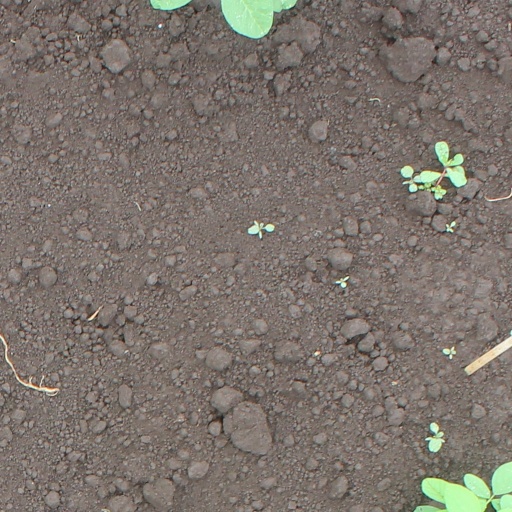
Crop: soybean